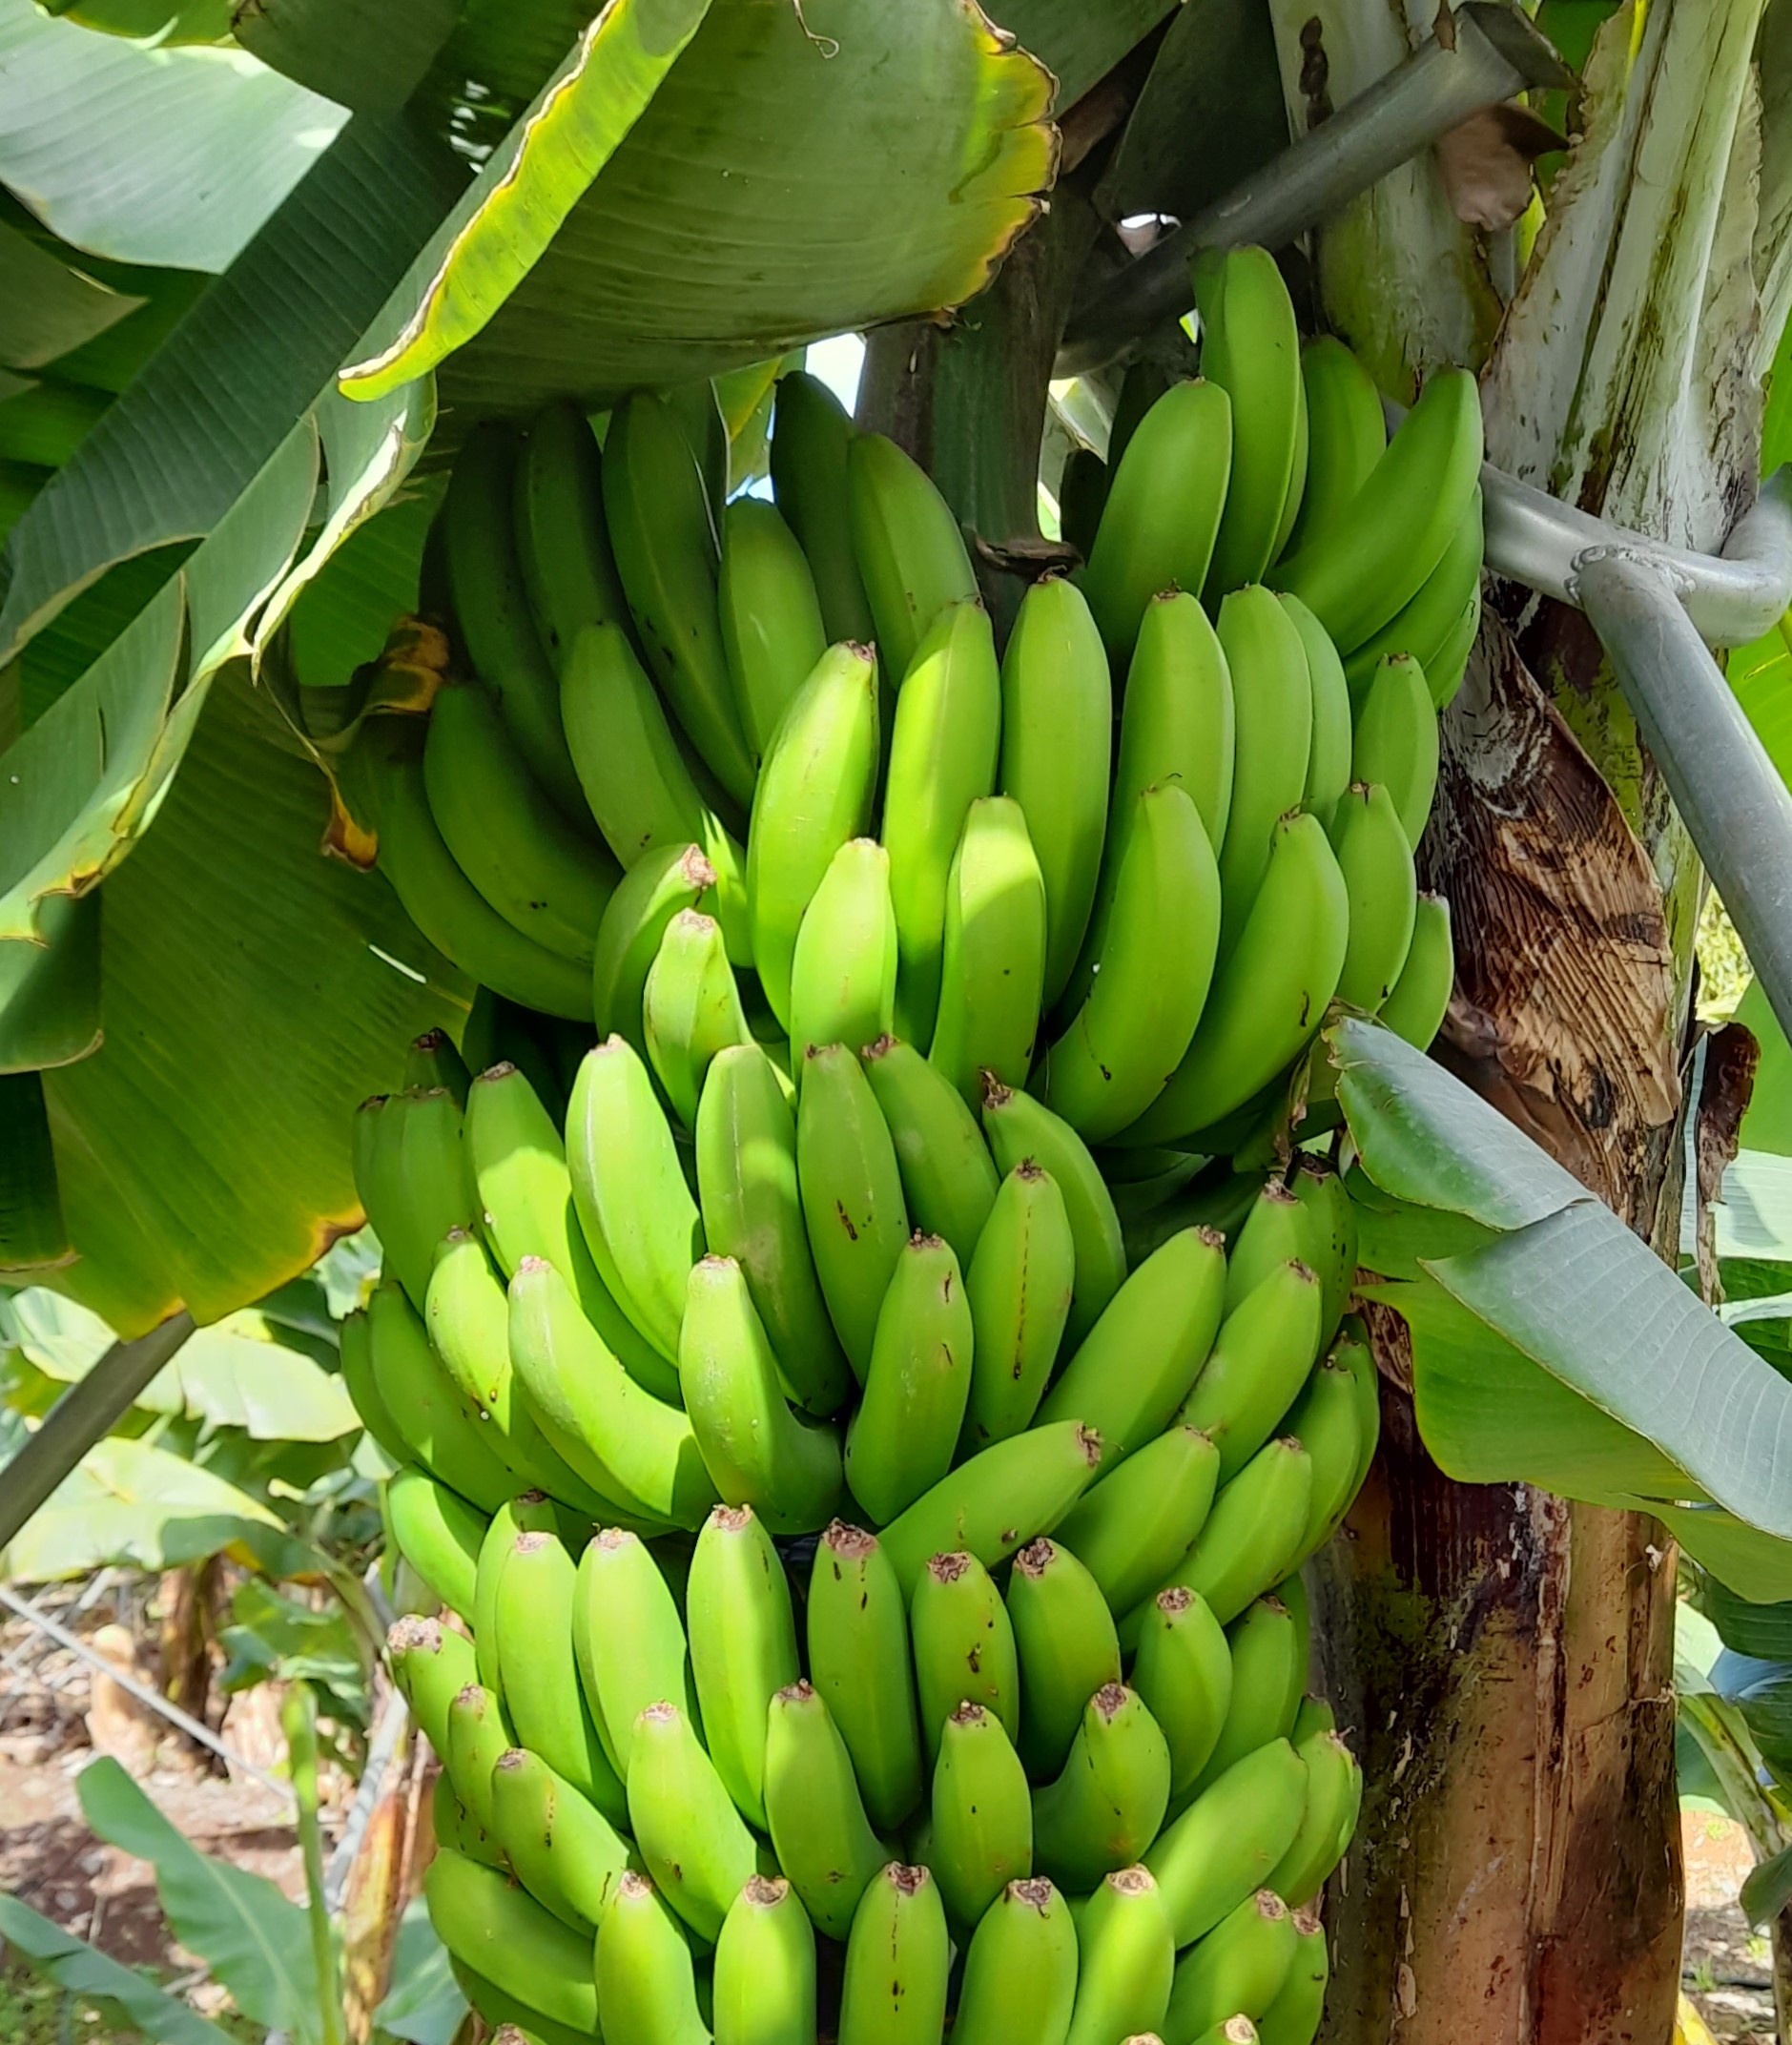
Label: Cut